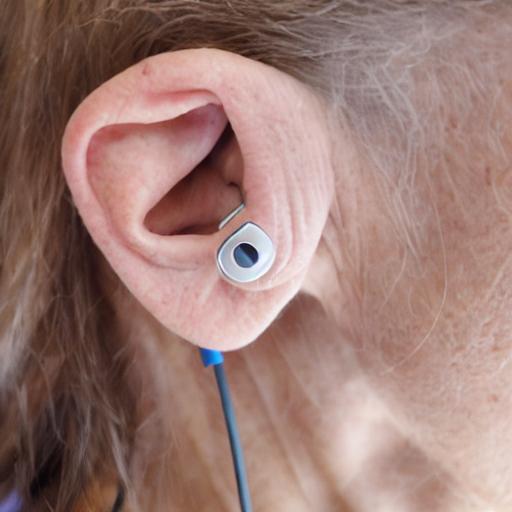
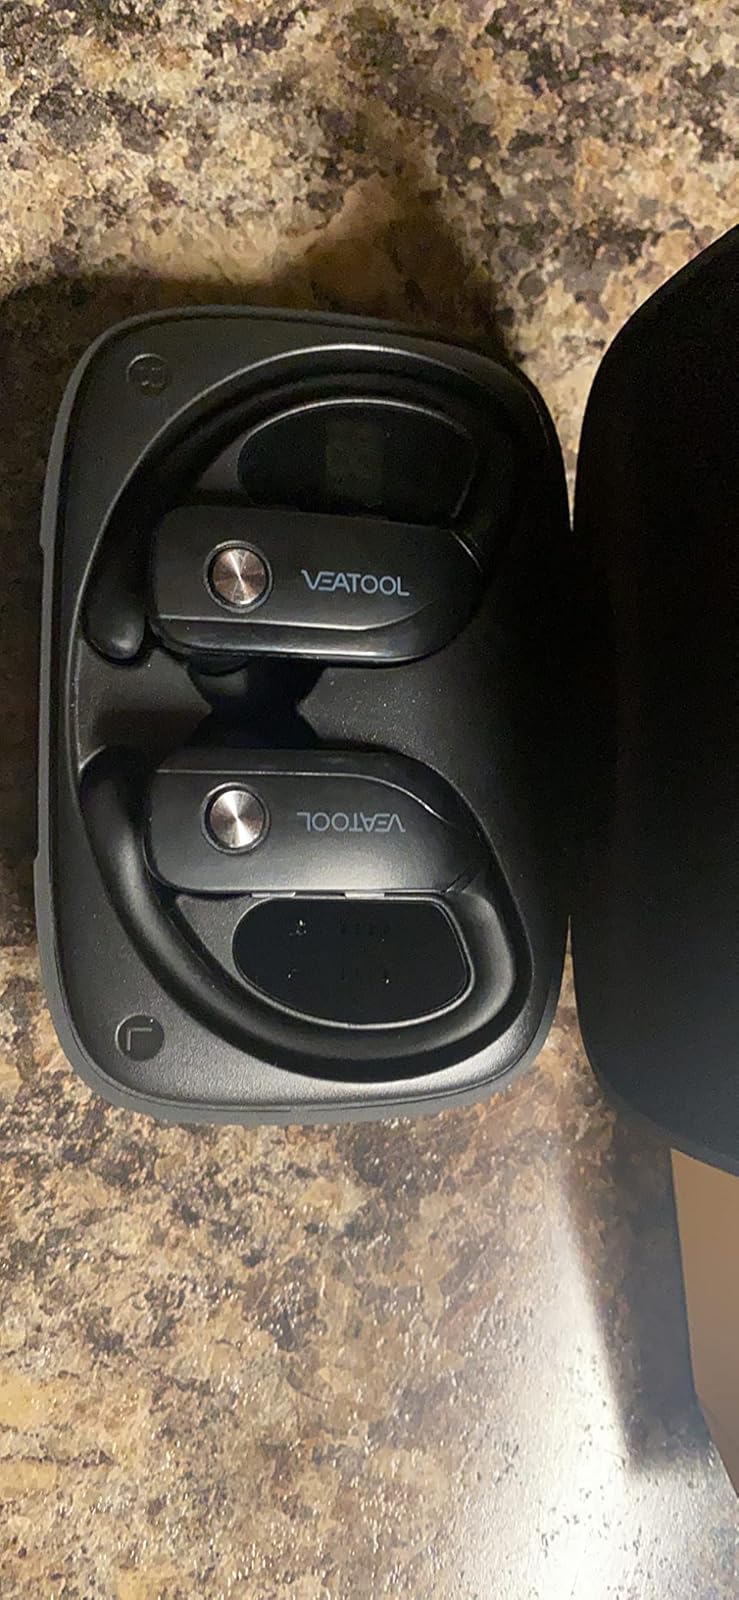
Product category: earbuds
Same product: no